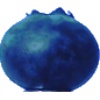
Label: huckleberry